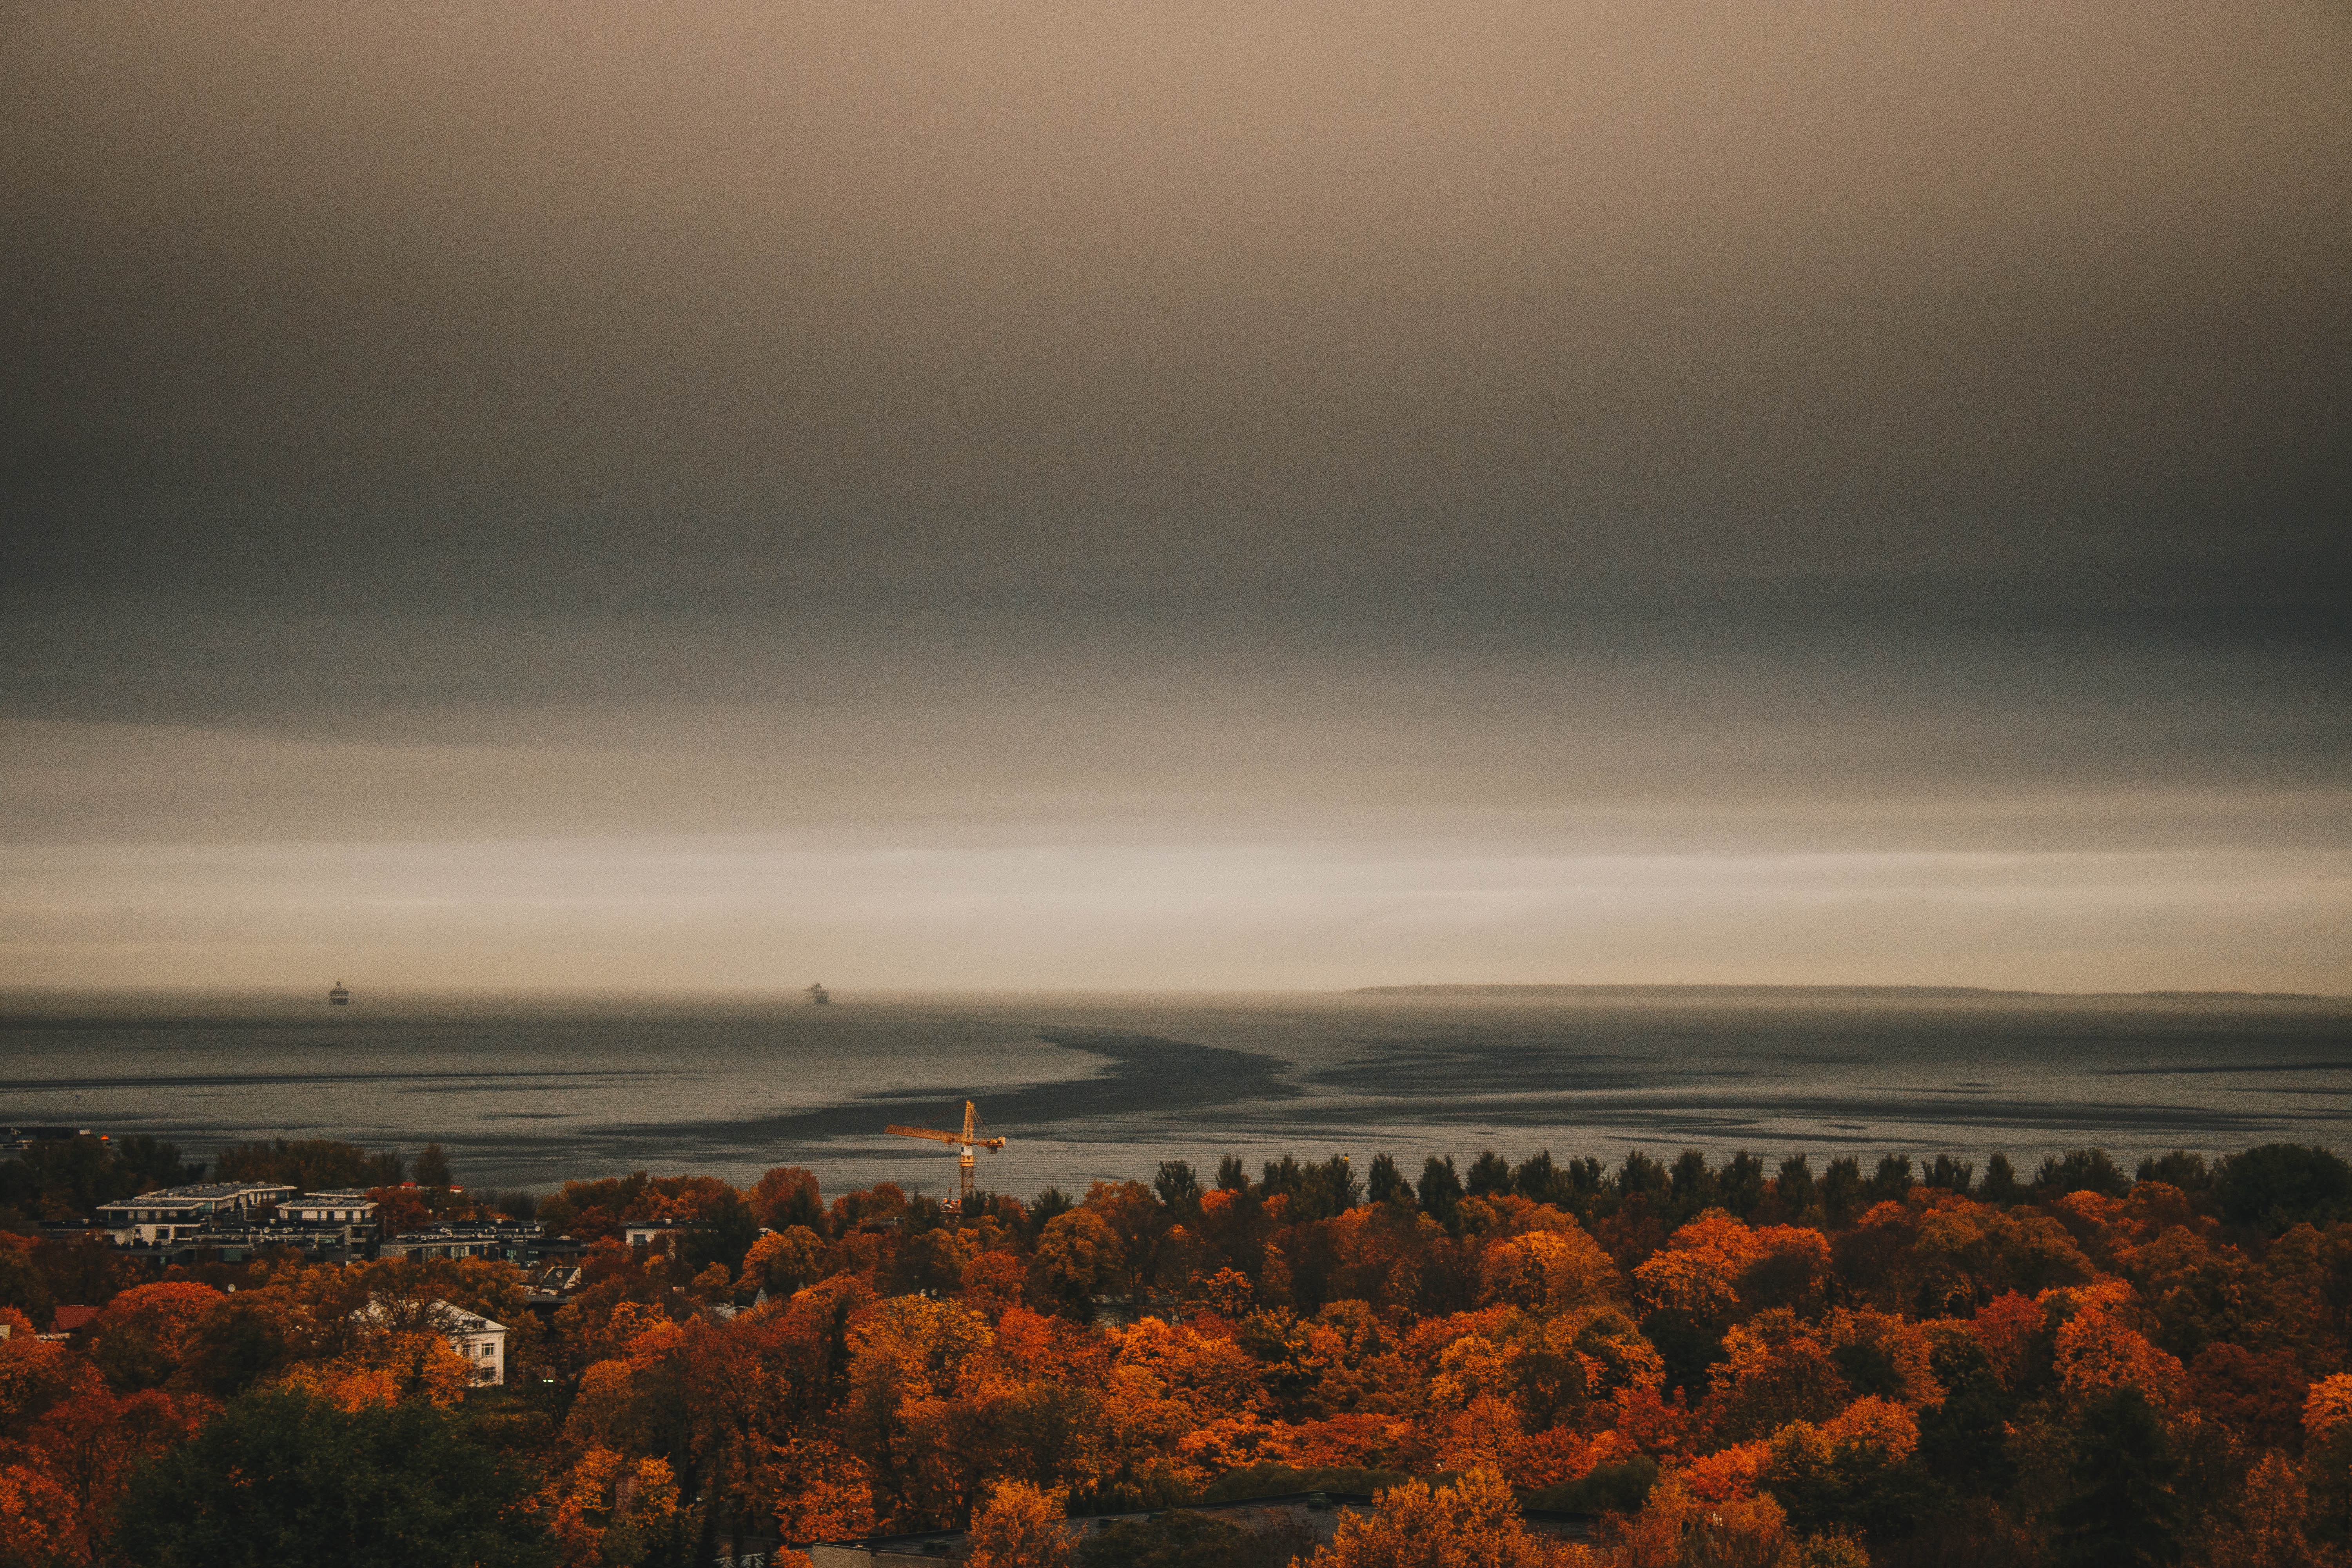
sky, nature, atmospheric phenomenon, cloud, horizon, natural landscape, atmosphere, morning, evening, orange, tree, leaf, landscape, sunset, autumn, city, fog, sunrise, plain, photography, sunlight, sea, dusk, plant, mist, hill, dawn, night, river, aerial photography, meteorological phenomenon